Space Launch Delta 30

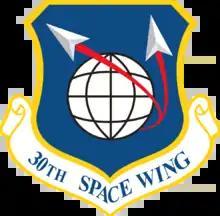
30th Space Wing shield

The 30th Space Wing shield was approved for use on 13 March 1995. The blue and yellow in the shield are the Air Force's colors, which the wing was a part of when the shield was created. The blue alludes to the sky, while the Yellow refers to the sun and the excellence required of its personnel. The two launch vehicles emanating from behind the globe represent the 30th Space Wing's intercontinental ballistic missile test and space launch missions. The remaining red, white, and blue elements represent the national colors of the United States.